Memory geometry

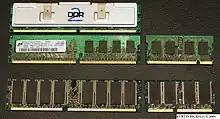
Top L-R, DDR2 DIMM with heat-spreader, DDR2 DIMM without heat-spreader, SO-DIMM DDR2, DDR, SO-DIMM DDR

Memory geometry describes the logical configuration of a RAM module, but consumers will always find it easiest to grasp the physical configuration. Much of the confusion surrounding memory geometry occurs when the physical configuration obfuscates the logical configuration. The first defining feature of RAM is form factor. RAM modules can be in compact SO-DIMM form for space constrained applications like laptops, printers, embedded computers, and small form factor computers, and in DIMM format, which is used in most desktops.